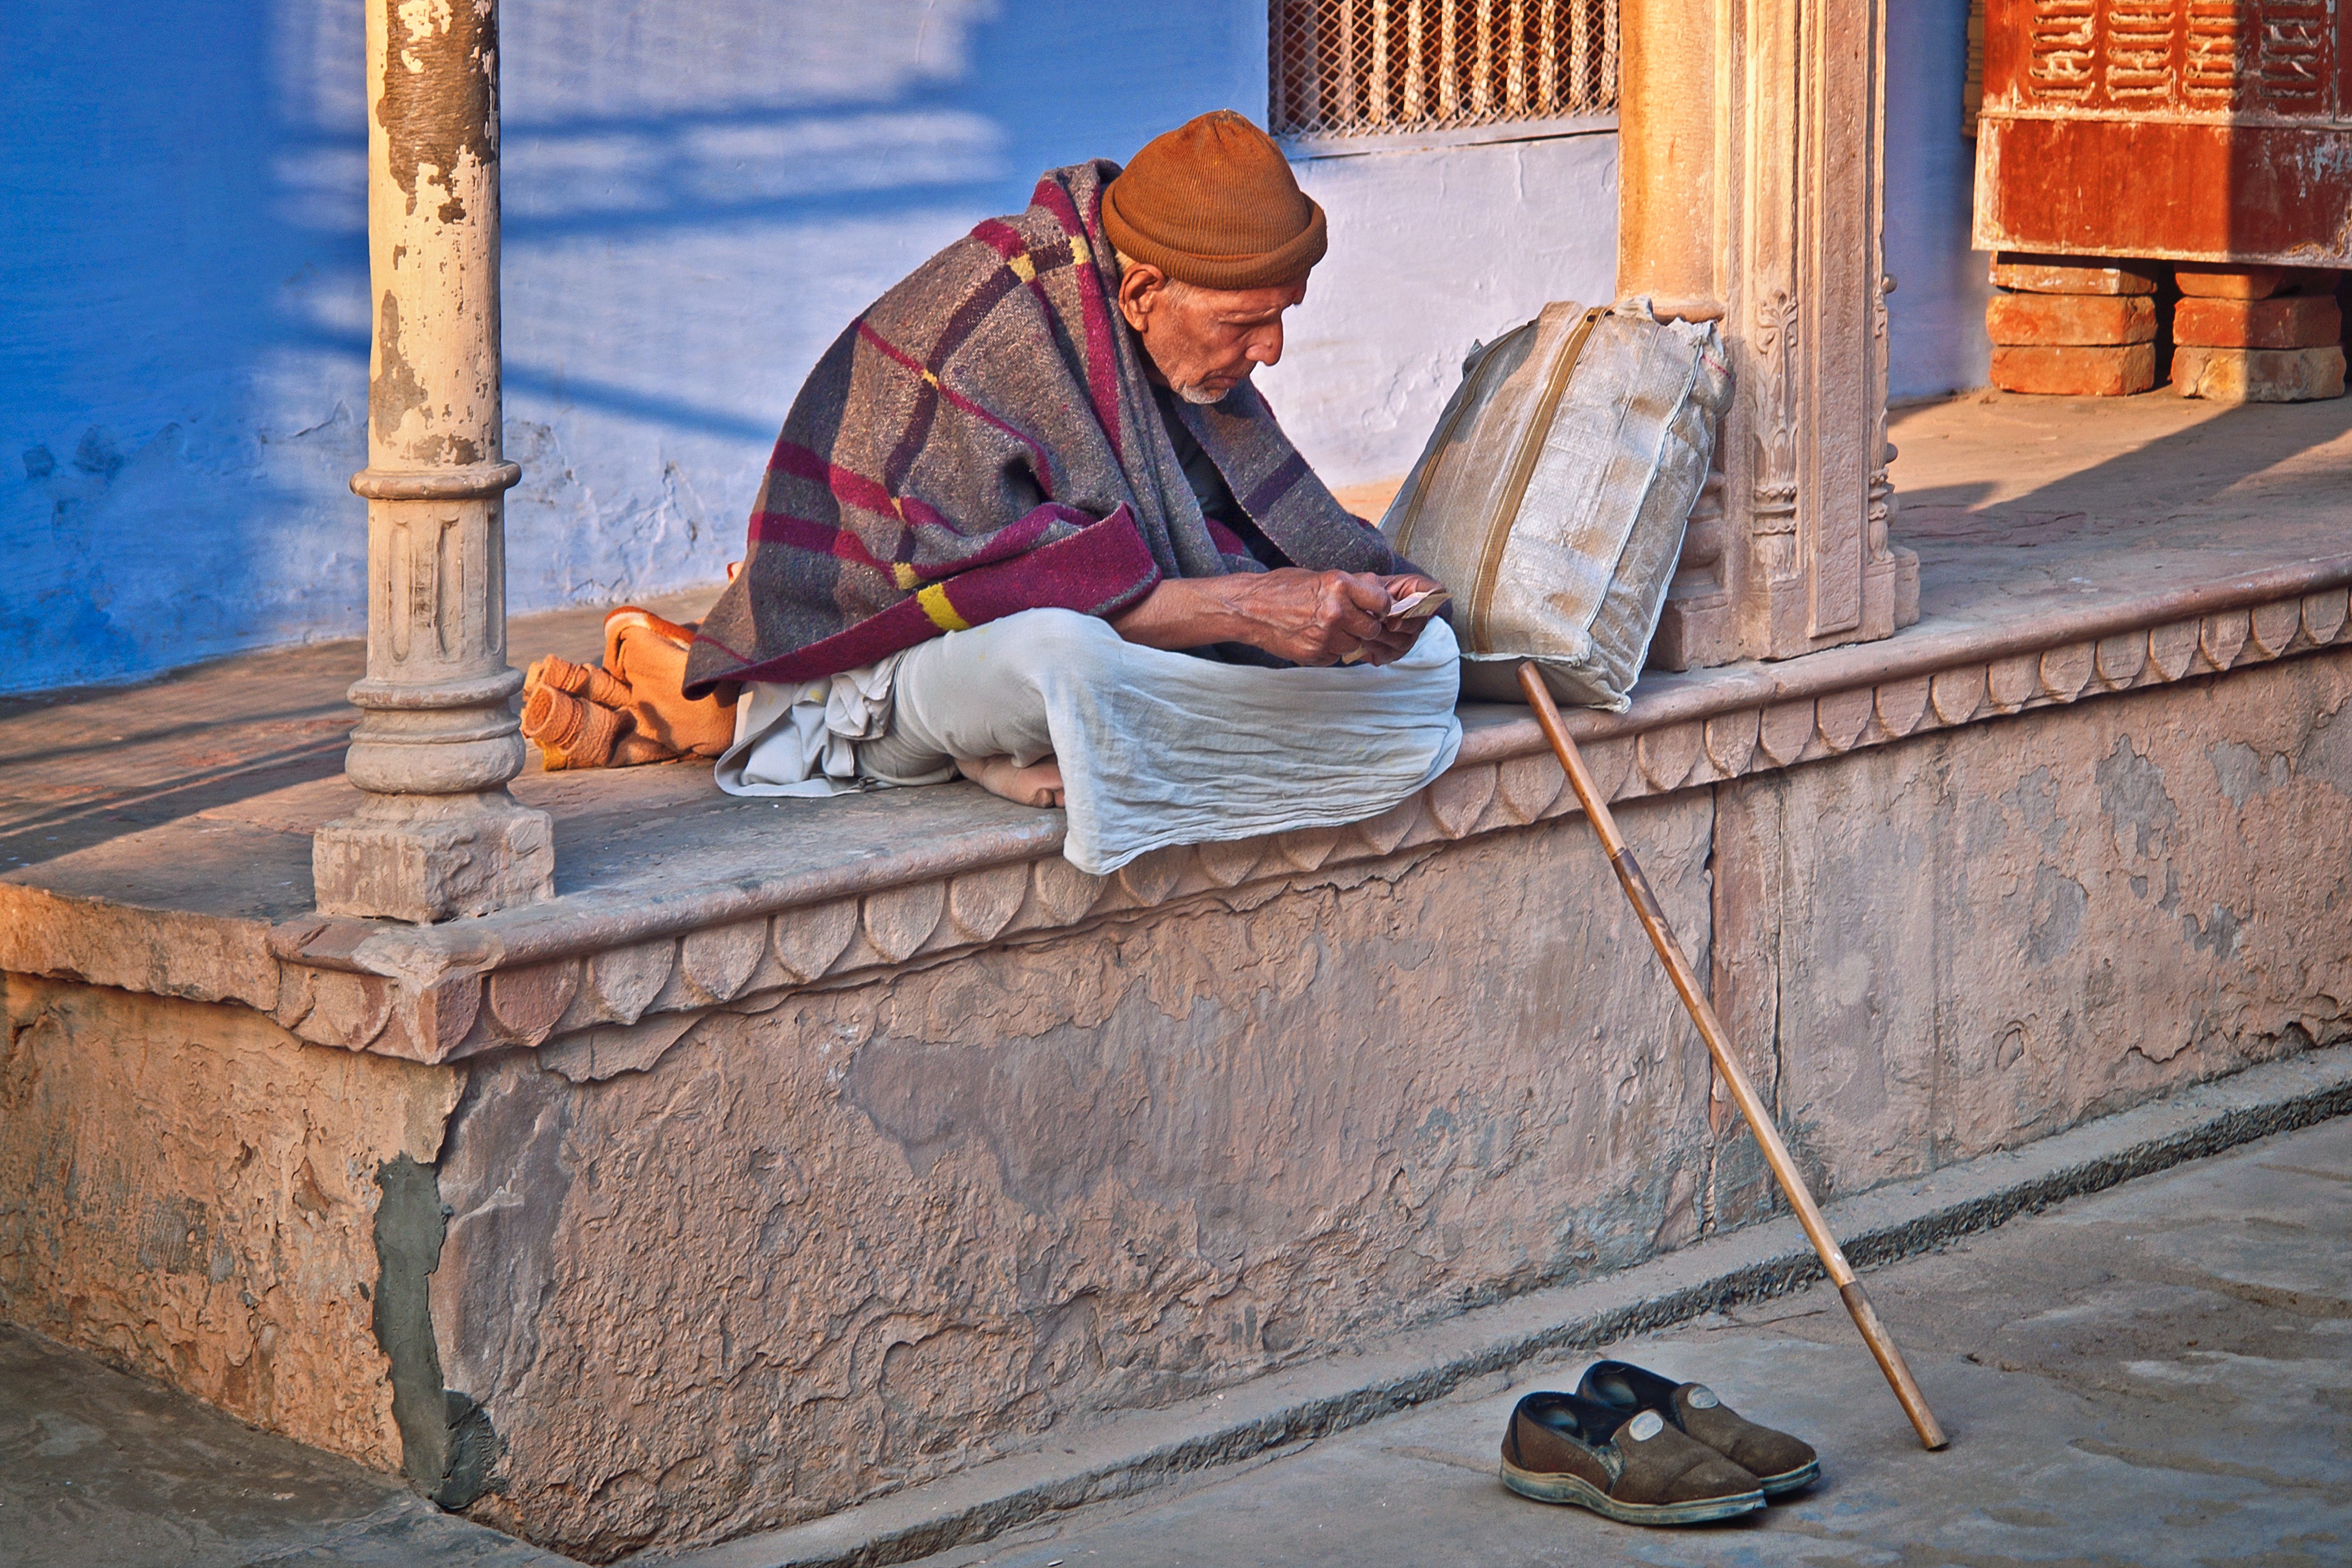
man, person, people, wood, roof, old, wall, travel, reader, male, construction, money, asia, brick, old man, life, outdoors, face, culture, senior, india, brickwork, traditional, adult, aged, construction worker, sadhu, outdoor structure, bricklayer